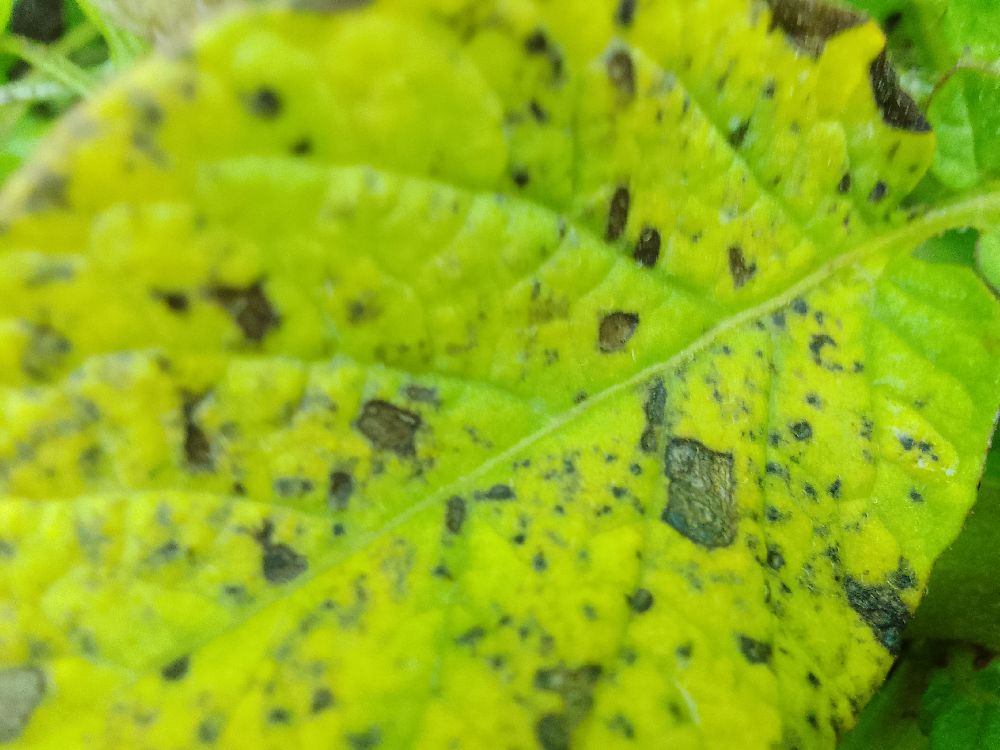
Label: Early blight